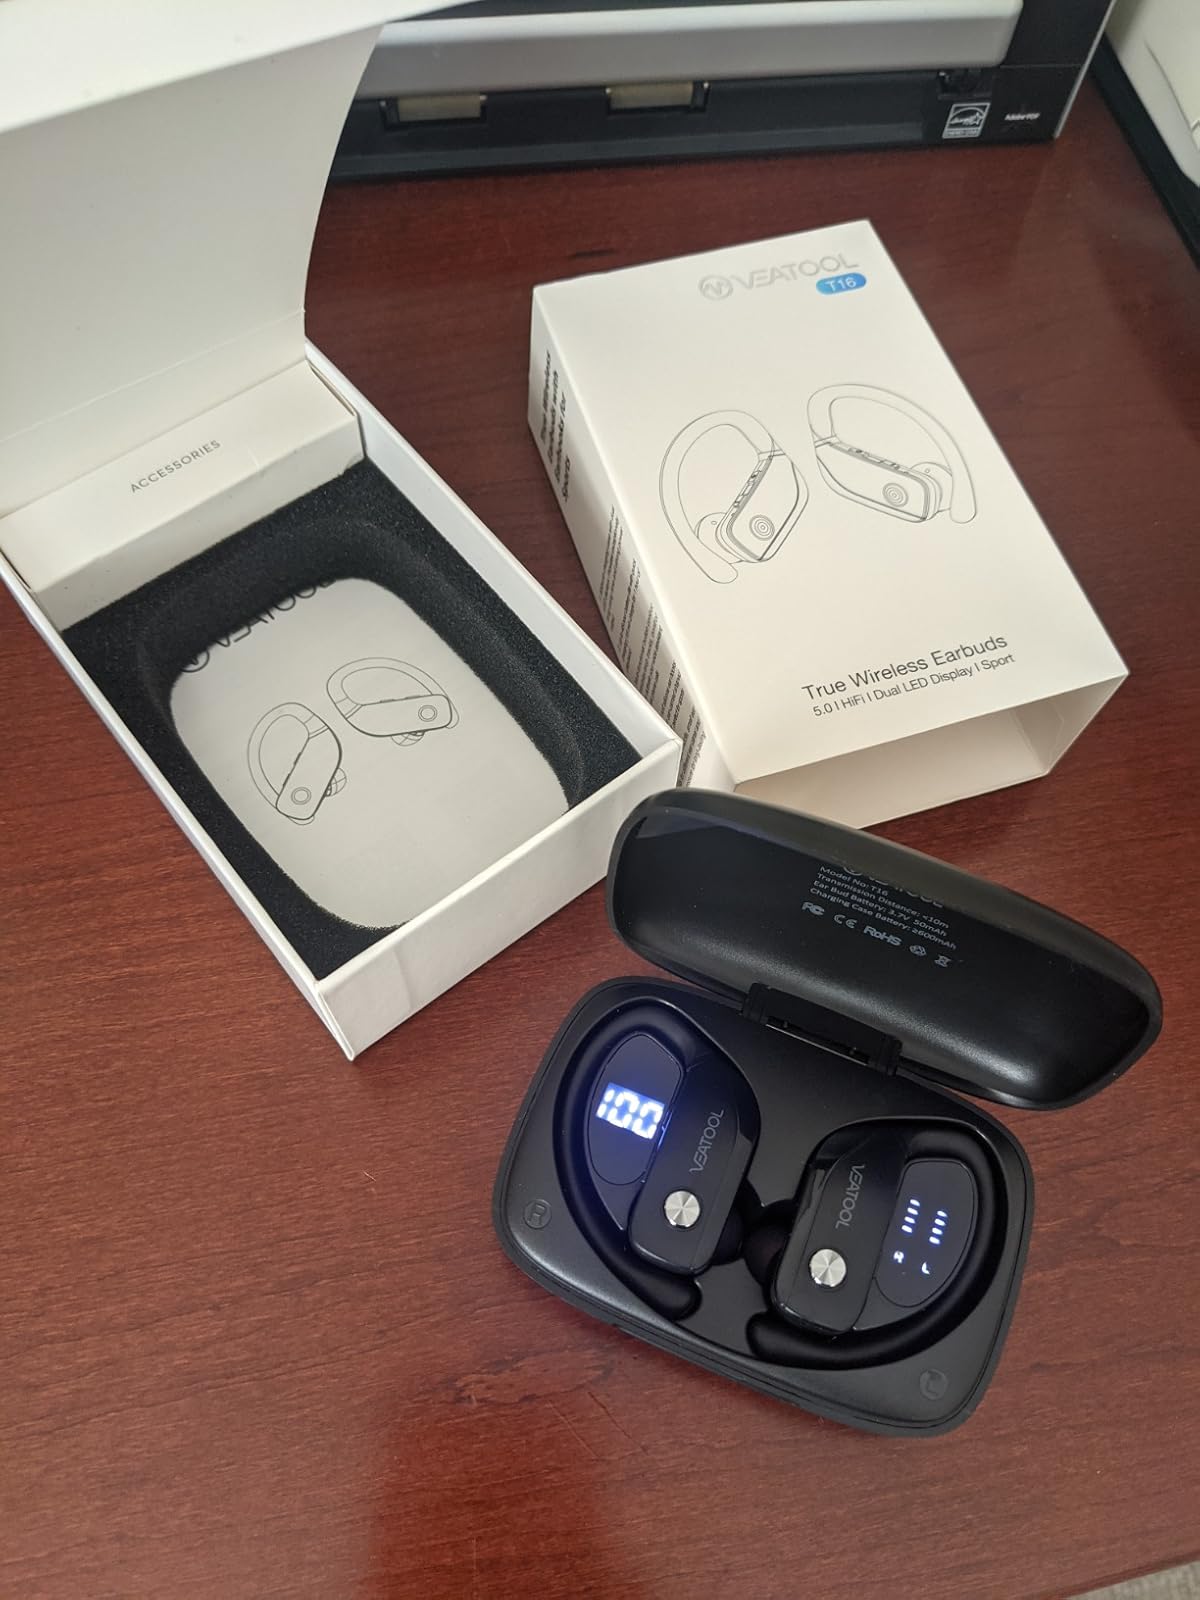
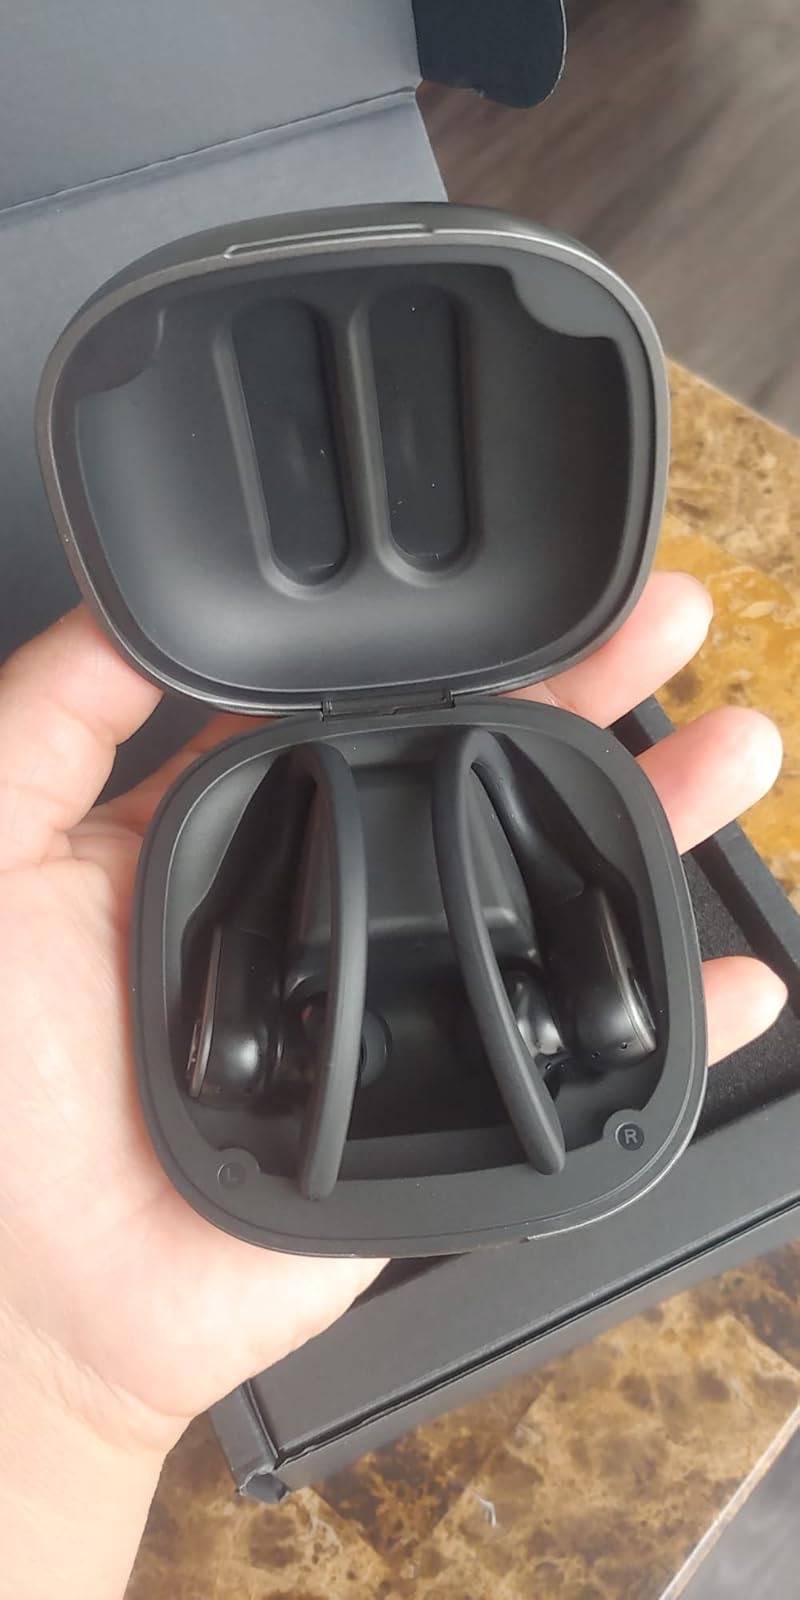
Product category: earbuds
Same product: no